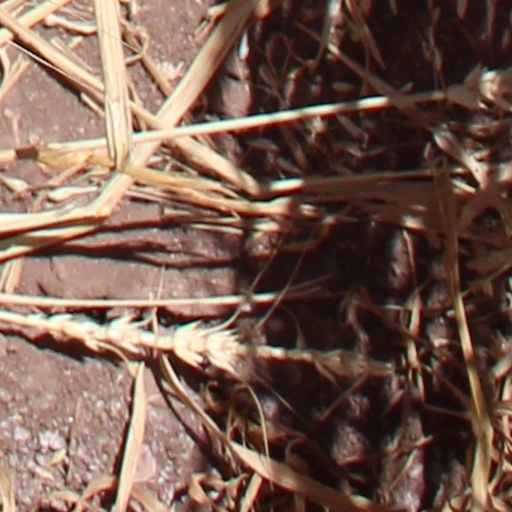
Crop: wheat